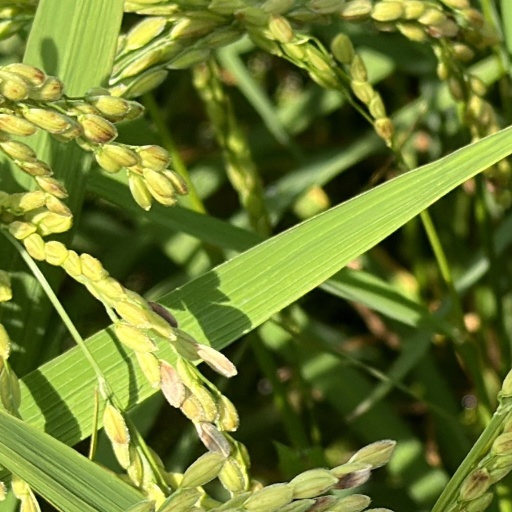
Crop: rice